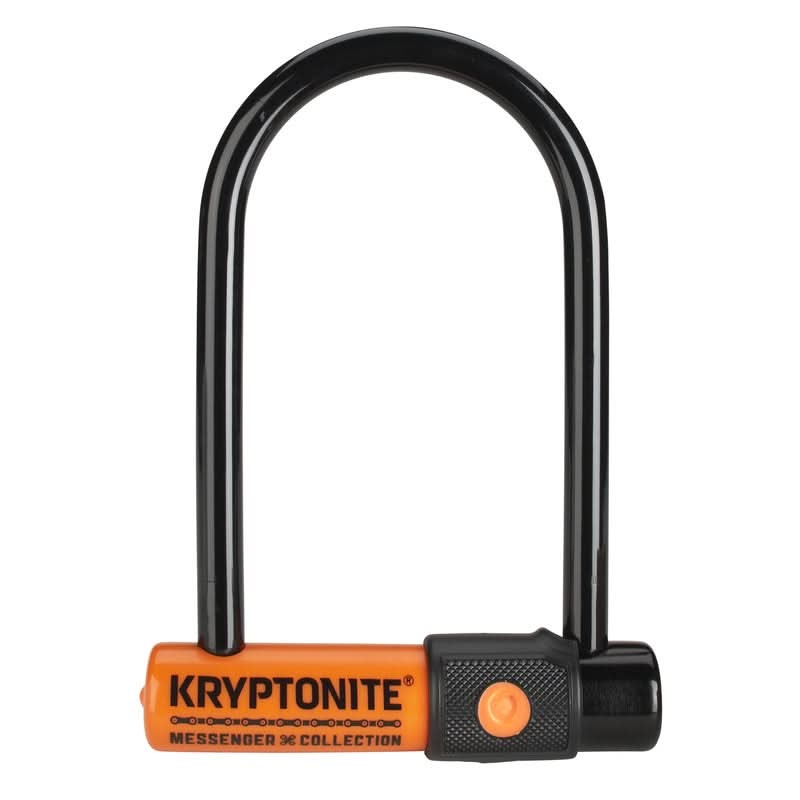
Zapięcie U-Lock Kryptonite Evolution Messenger Mini 9,5Cm X 16,5Cm
pałąk o średnicy 11mm wykonany z hartowanej stali poprzeczka zamka chroniona dodatkowym stalowym płaszczem zamek krążkowy końcówka Bent Foot Double Deadbolt zamek umieszczony centralnie przeciwdziała próbom podważania, cylinder DuoCore winylowa powłoka nowa obrotowa osłona chroniąca mechanizm zamka przed zabrudzeniem 2 klucze 9.5cm x 16.5cm waga: 0,86kg
Brand: Dobresklepymotocyklowe
Category: Sporting Goods > Outdoor Recreation > Cycling > Bicycle Accessories > Bicycle Locks > Bicycle U-Locks